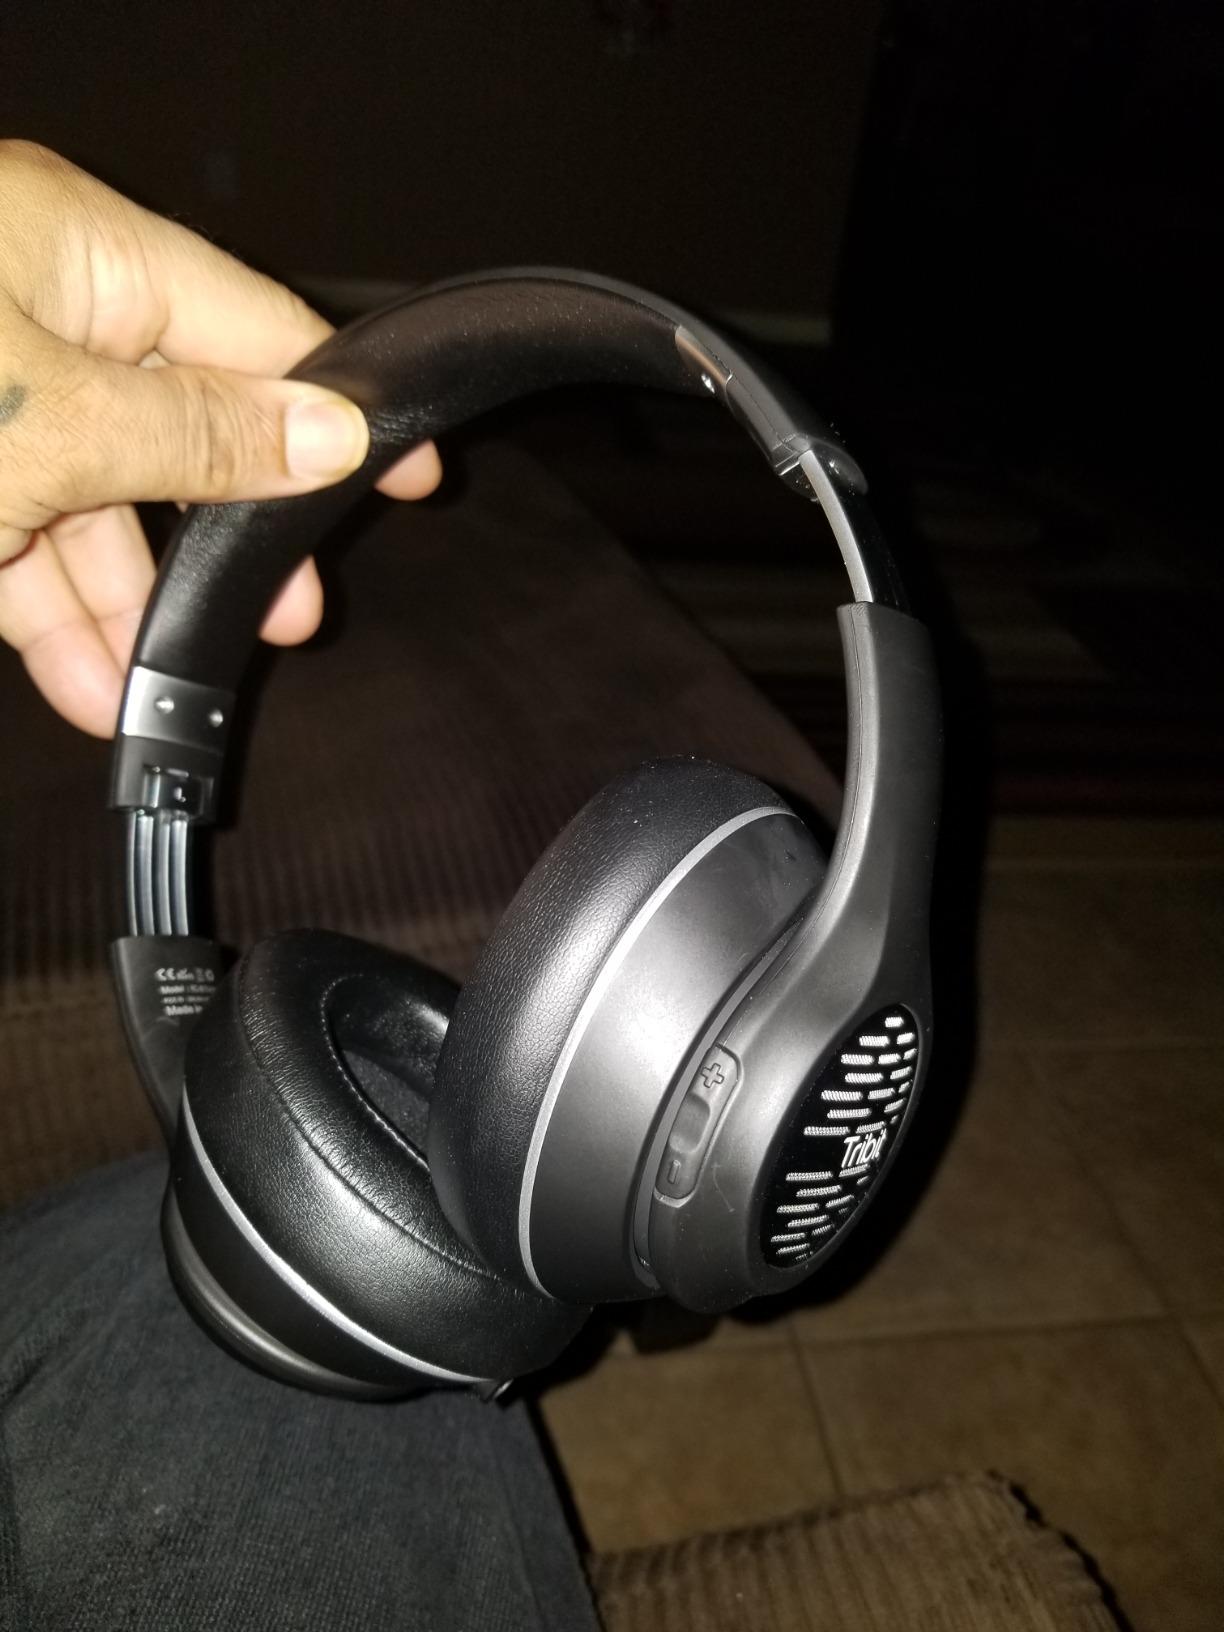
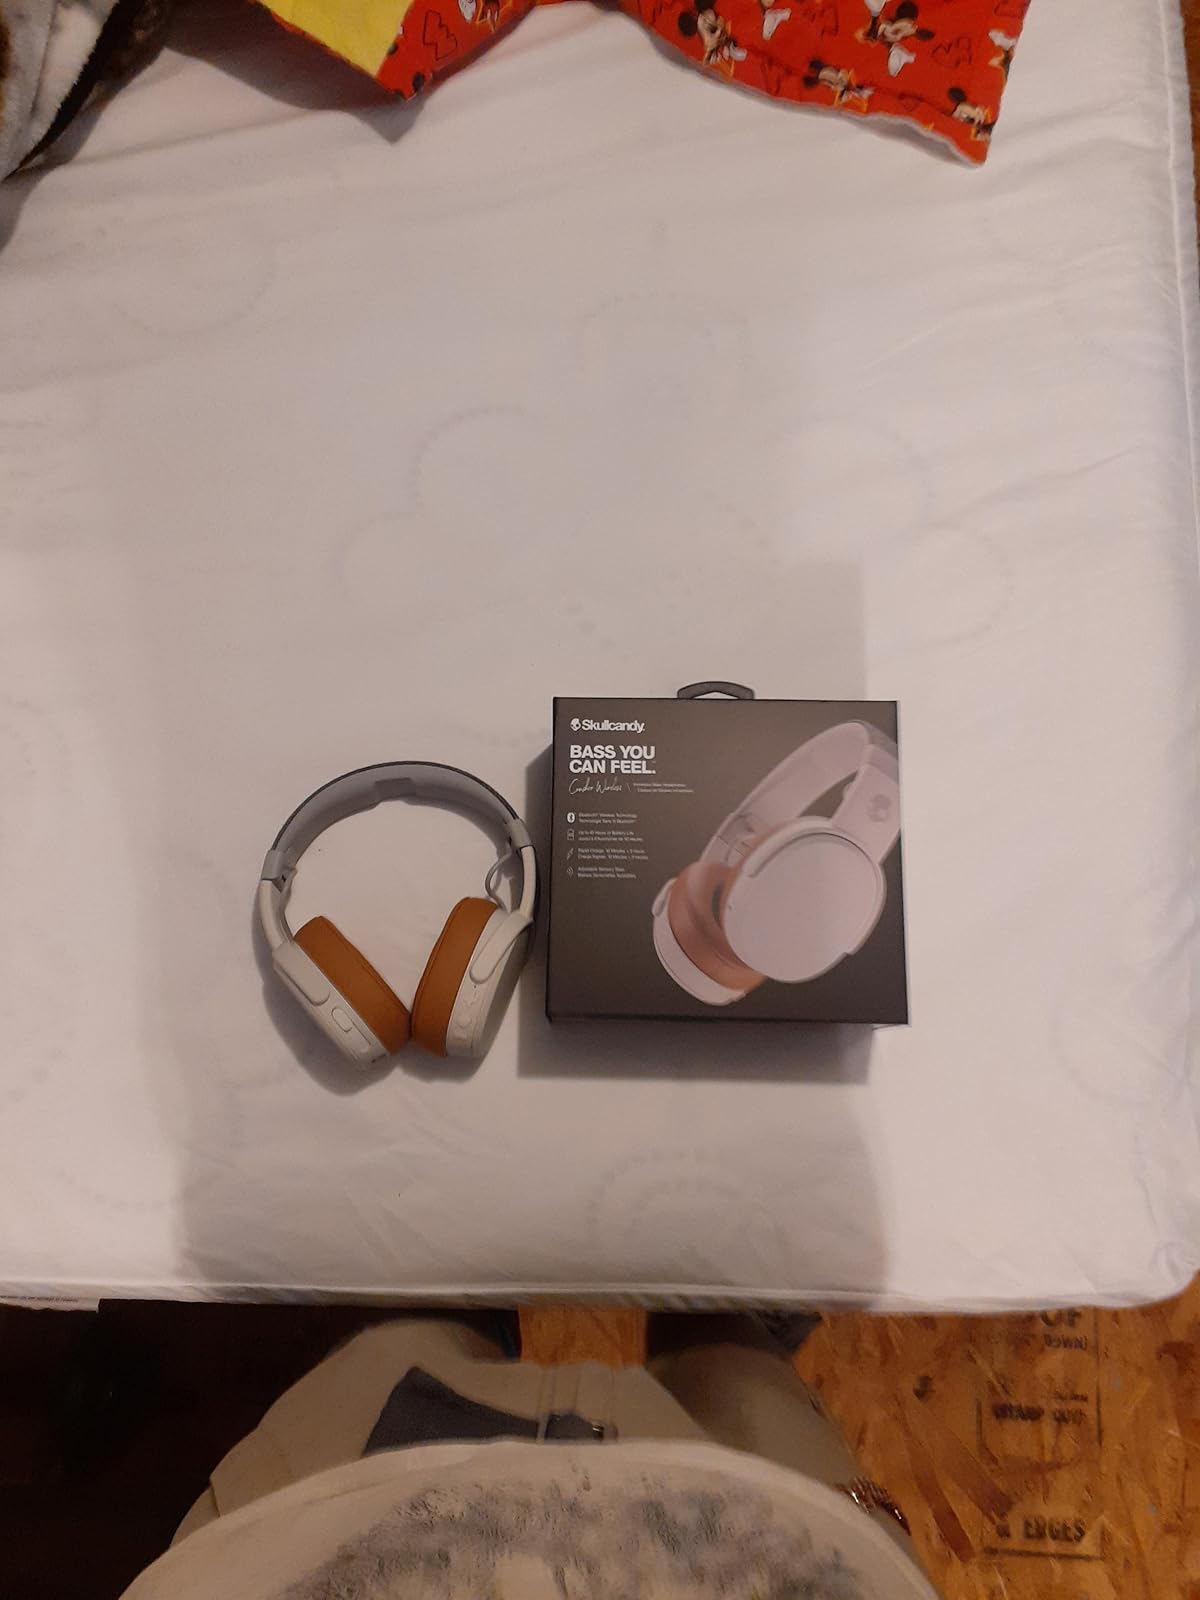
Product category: headphones
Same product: no